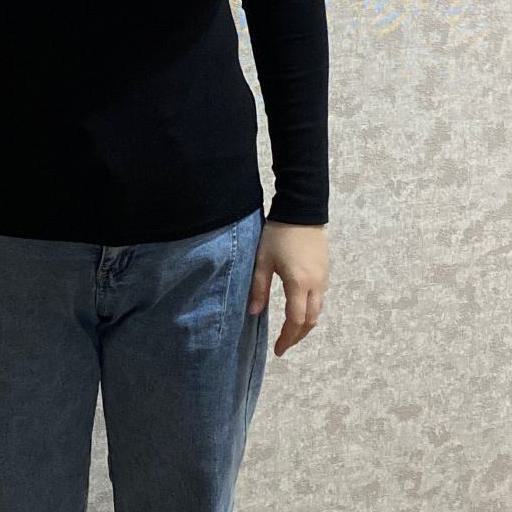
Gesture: no_gesture